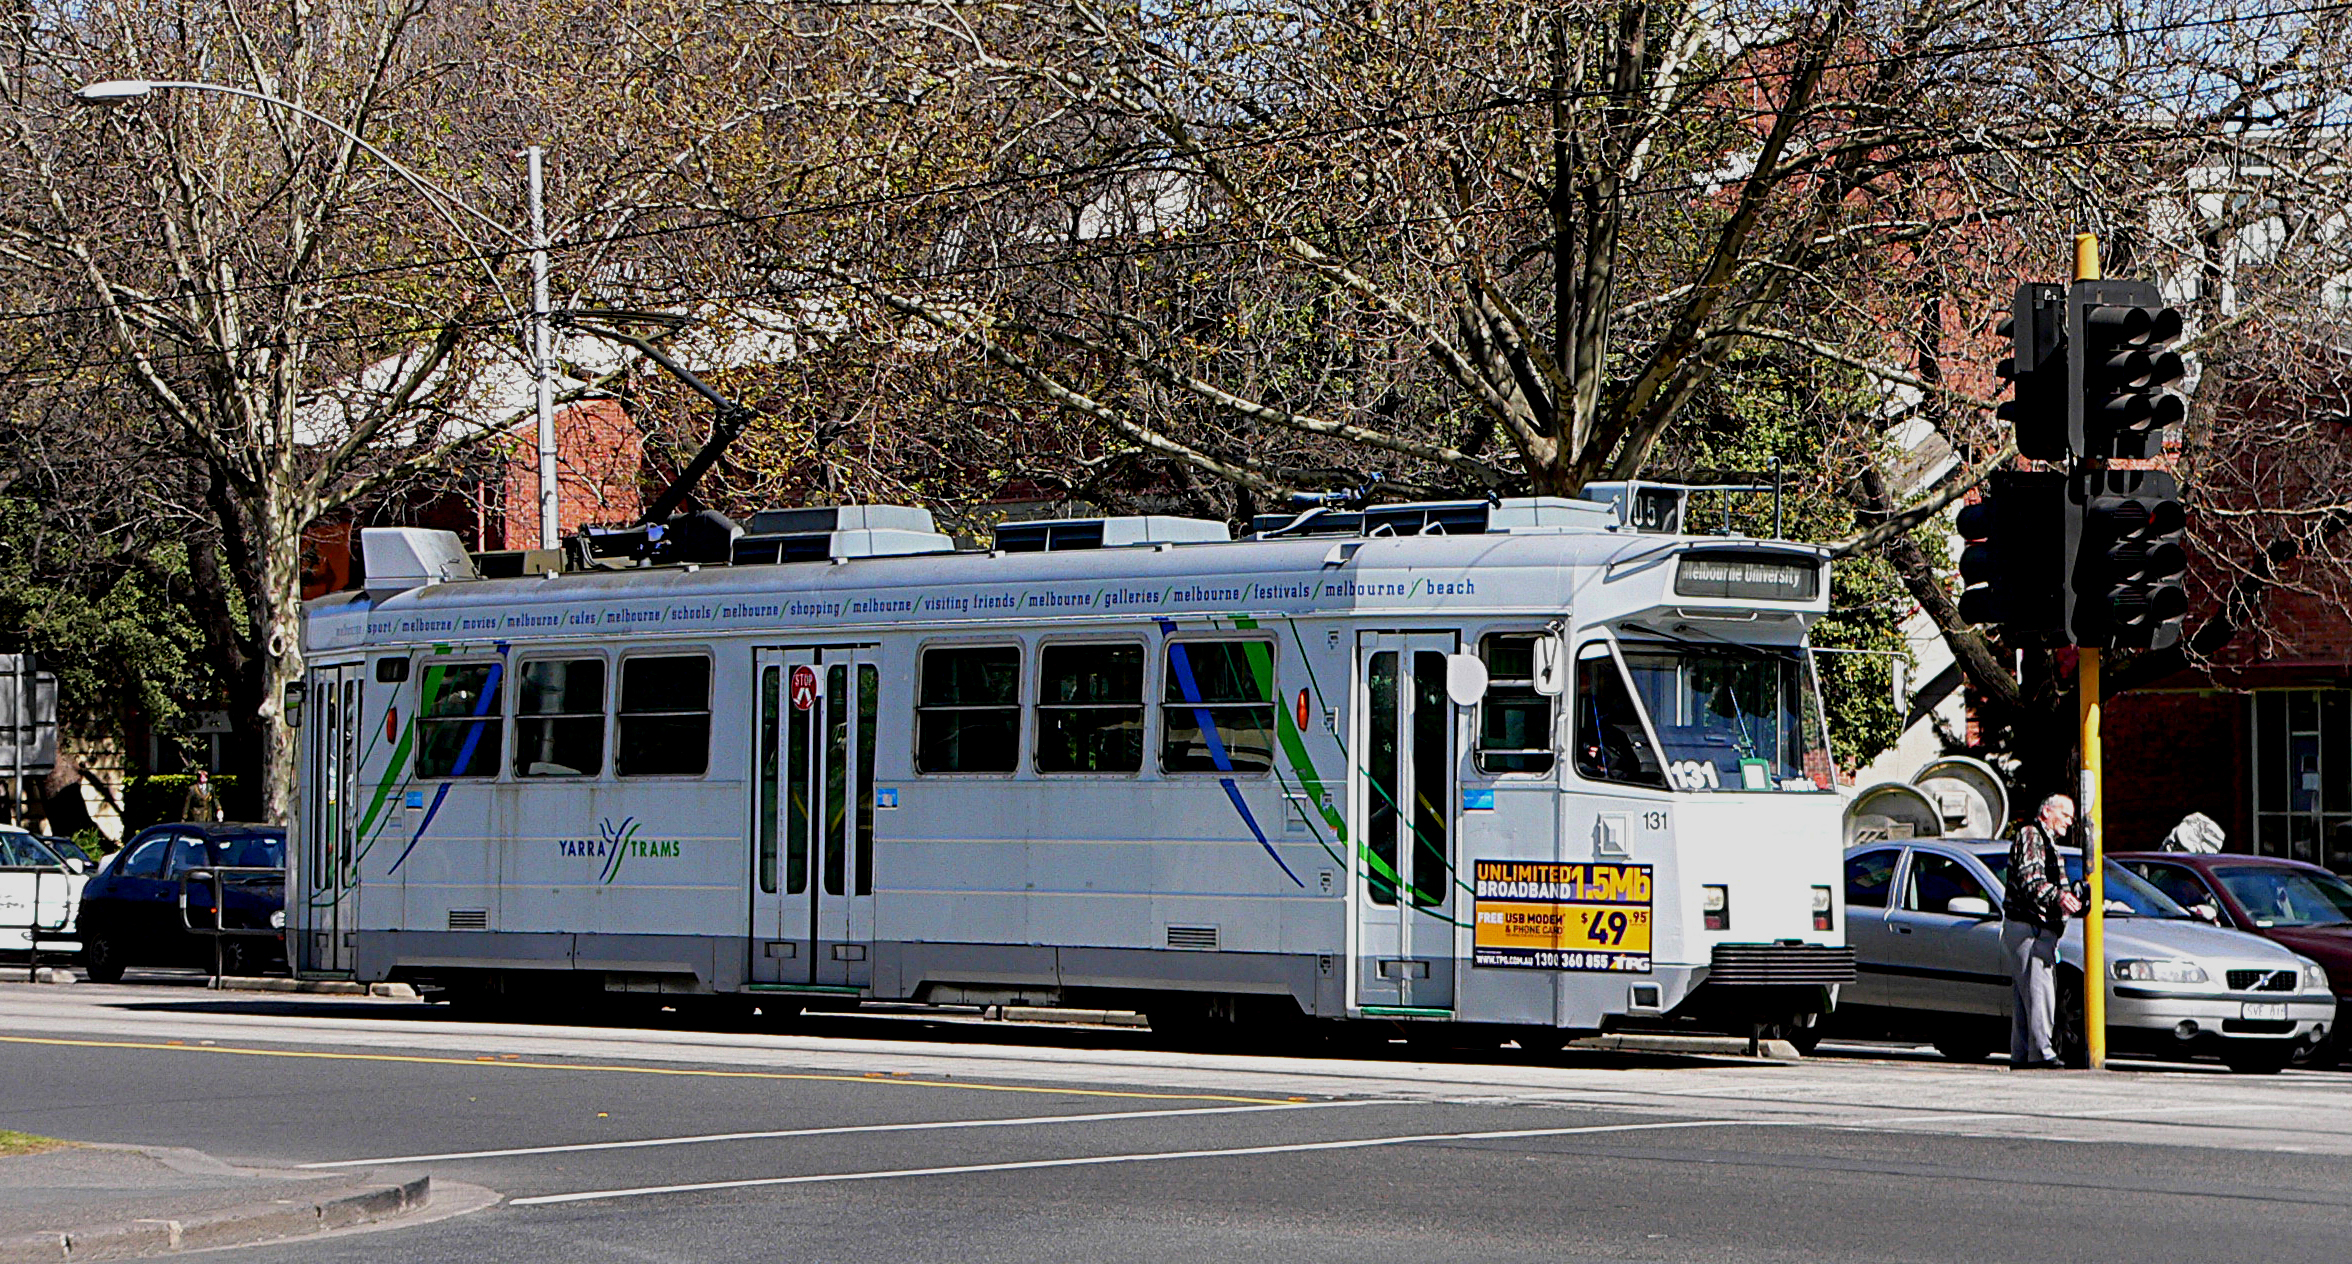
tram, streetcar, transport, vehicle, cable car, public transport, boats, publictransport, trains, melbourne, trams, buses, trolleybus, land vehicle, rolling stock, metropolitan area